Xuanwu, Beijing

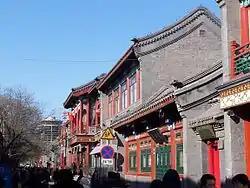
A hutong in Xuanwu during a Spring Festival Temple fair.

Xuanwu District was a district of the Municipality of Beijing, China. It was located southwest to the city center, outside of Xuanwu Gate. The district was merged into Xicheng District in July 2010.